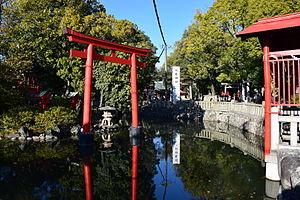
Le Kawahara-jinja est un sanctuaire shinto et benten-dō bouddhiste situé dans l'arrondissement Showa de Nagoya au centre du Japon.